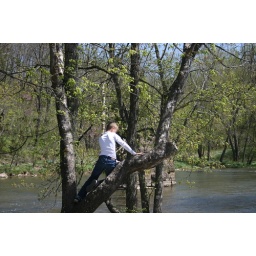
.Young boy in a tree while everyone preparing for the Rosebud Poker Run on the Clinch River.